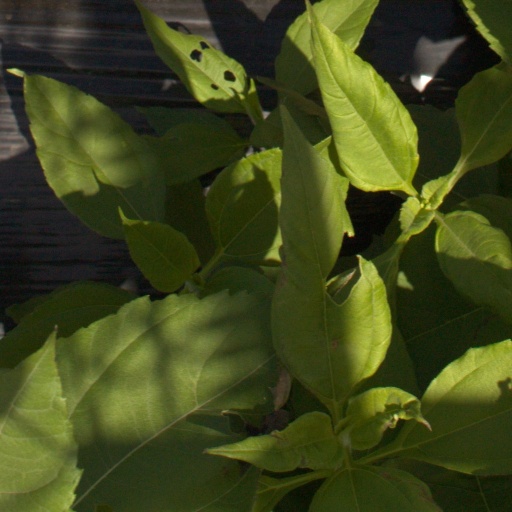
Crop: Jerusalem artichoke